List of tallest buildings in Luanda

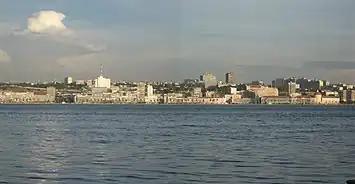
Luanda skyline from the Atlantic Ocean.

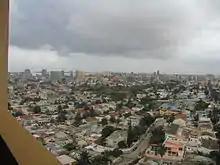
A multitude of cranes on the Luanda Skyline.

Luanda is the capital and largest city in Angola. Due to decades of civil war, Angola lacked significant development until very recently. Currently, there are 12 buildings that stand taller than . The tallest building in the city is the 25-storey, Intercontinental Hotel & Casino completed in 2011. The second-tallest building in the city is Edificio GES, standing at tall with 25 storeys. Several of the tallest buildings in the Angola are currently under construction in the city. If completed, Torre De Angola at will be the tallest building in Africa and in the top 100 tallest in the world. Additionally, upon completion, the Angola World Trade Center twin towers will be the tallest twin buildings in Africa at and tall.